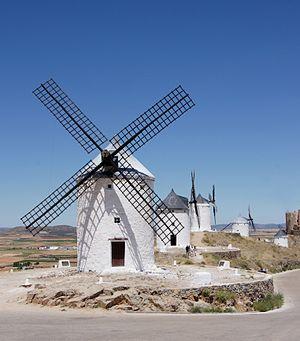
Moulins à vent sur la colline de Consuegra, Castille-la Manche, Espagne. Chaque moulin porte un nom, celui du premier plan s'appelle ""Rucio"""